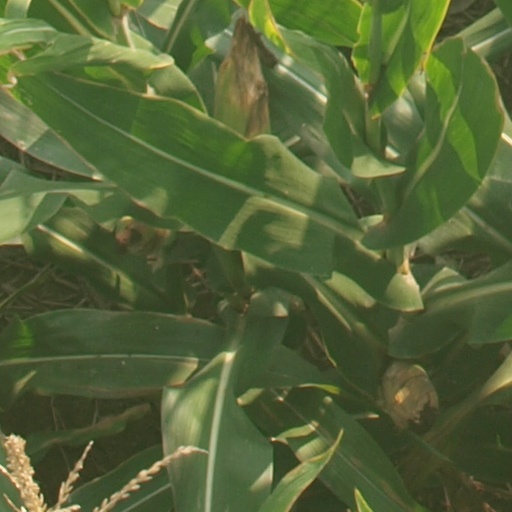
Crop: maize; corn